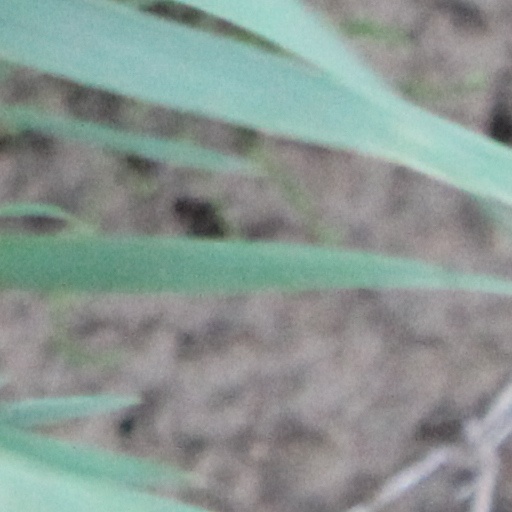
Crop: wheat